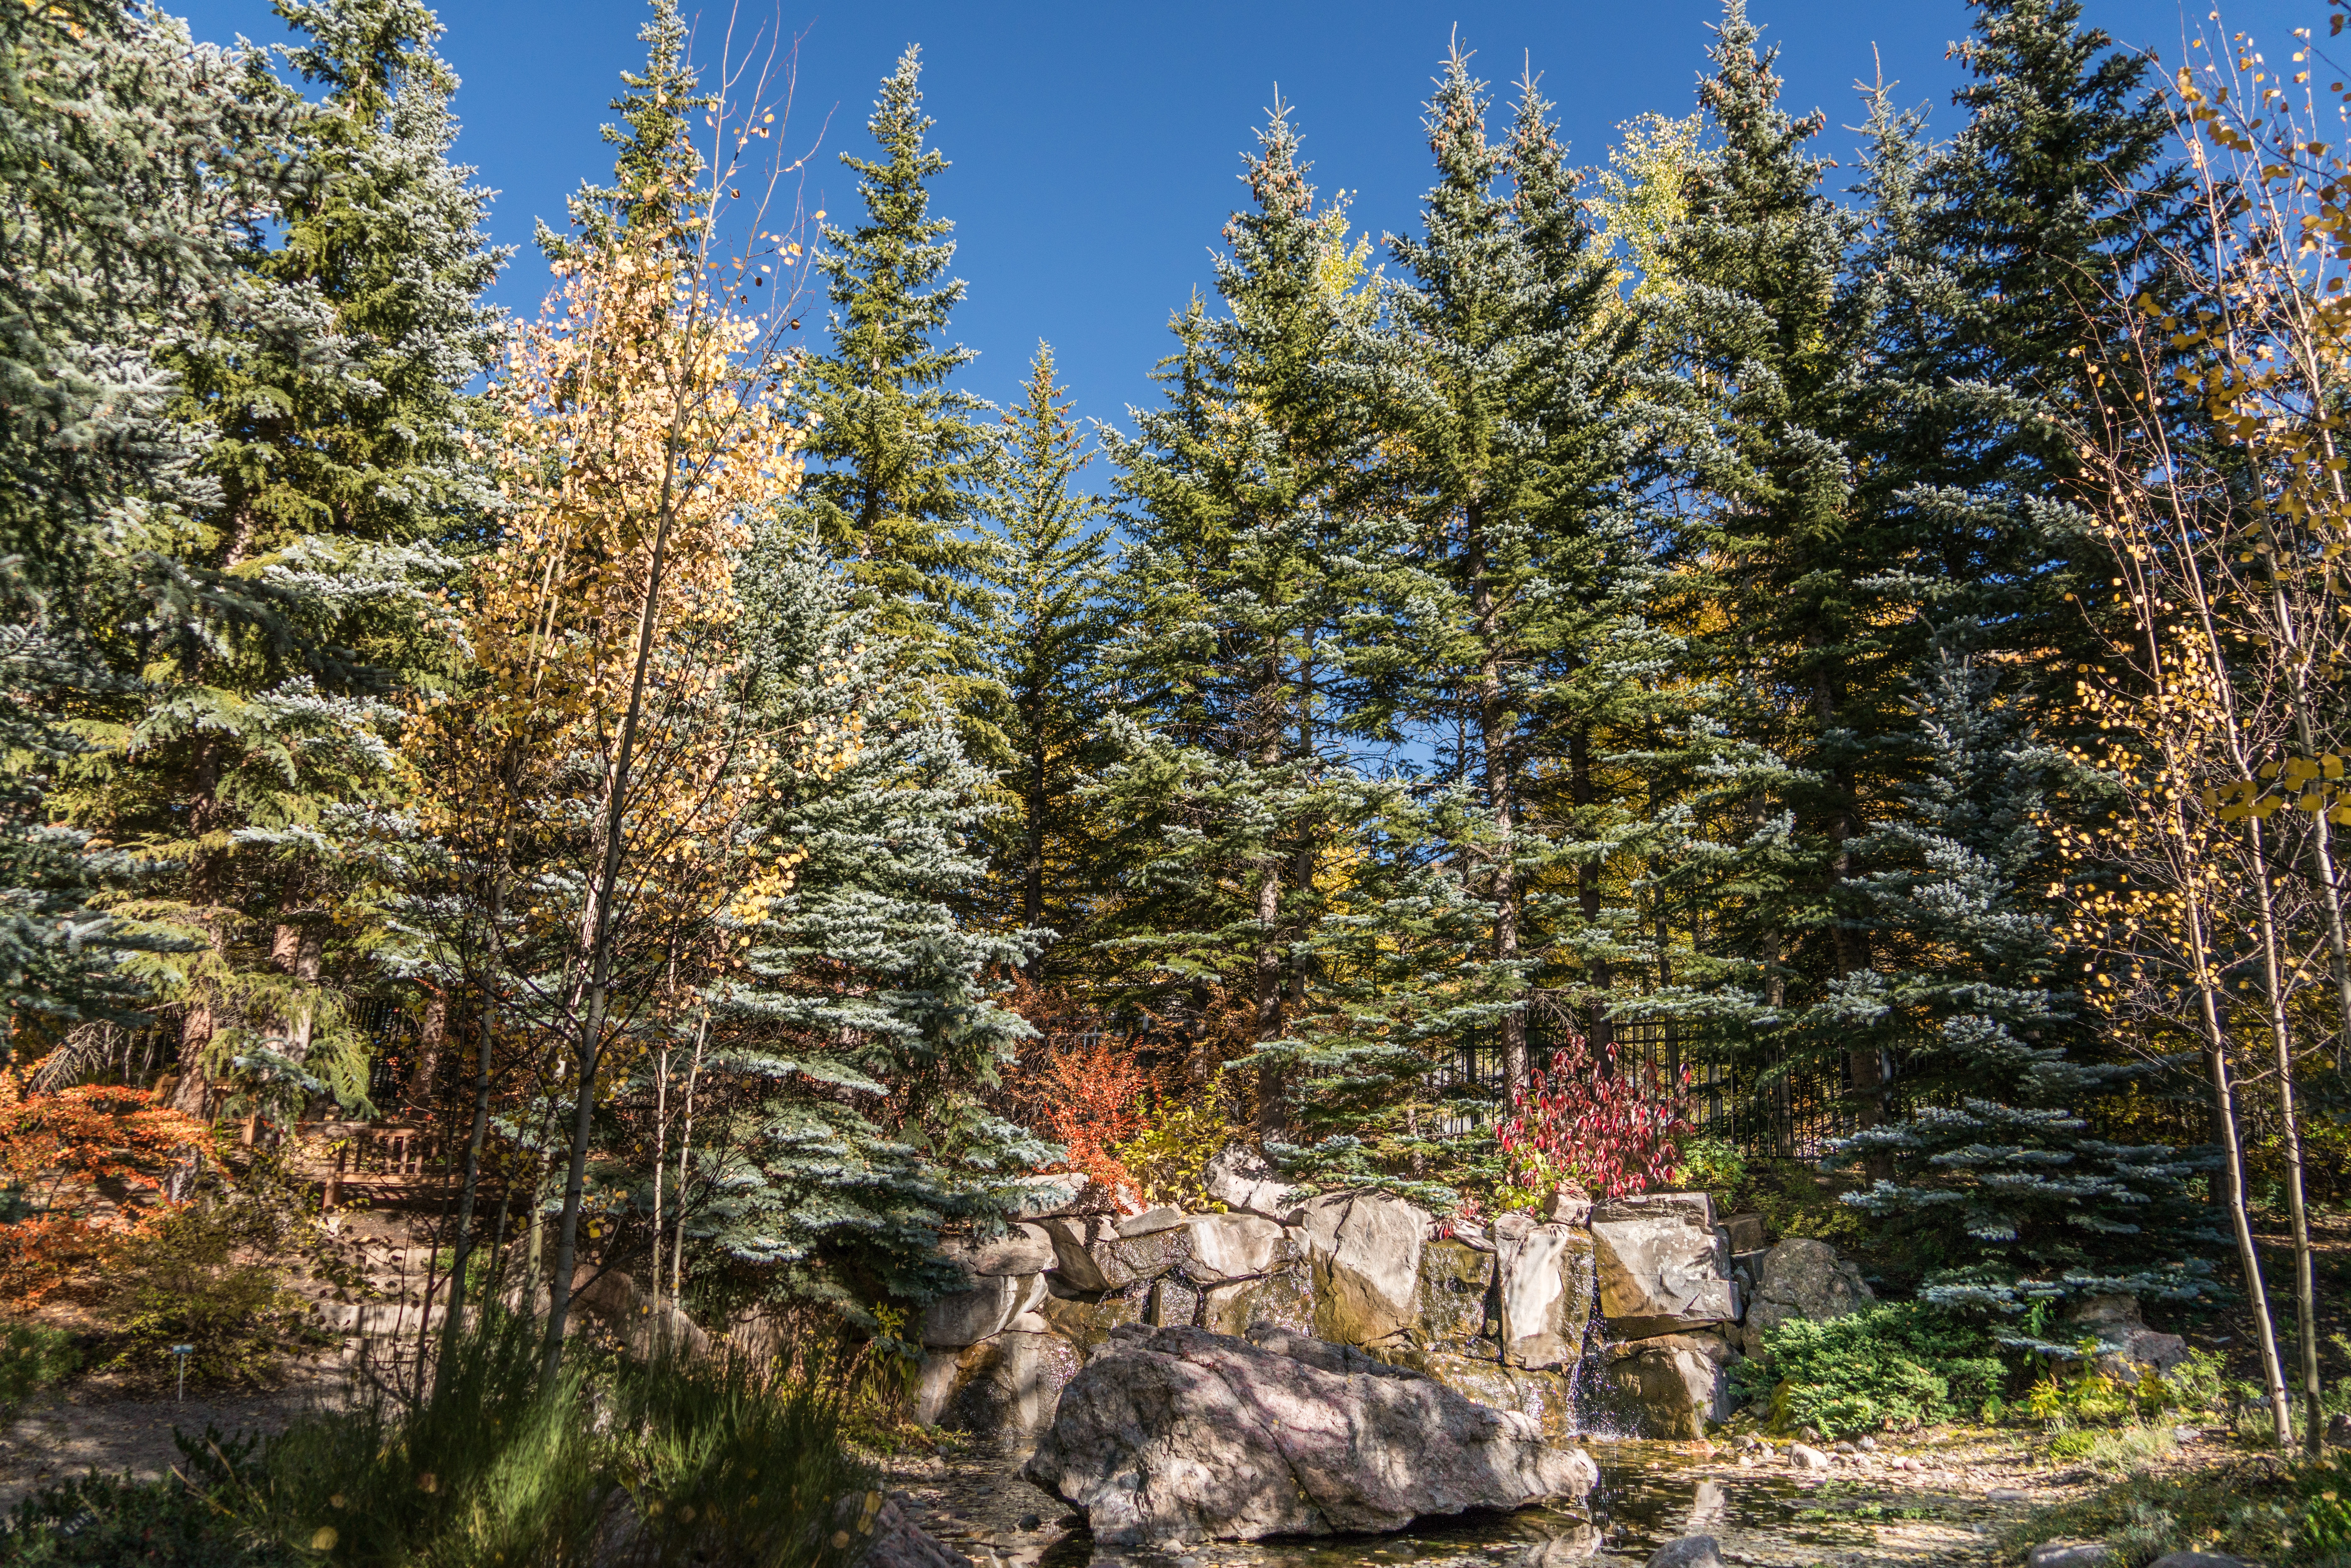
landscape, tree, nature, forest, outdoor, wilderness, plant, trail, fall, flower, travel, foliage, evergreen, autumn, park, scenery, usa, fir, flora, season, conifer, trees, spruce, colorado, woodland, habitat, larch, ecosystem, autumnal, vail, biome, natural environment, woody plant, temperate broadleaf and mixed forest, temperate coniferous forest, land plant